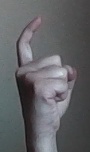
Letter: ra